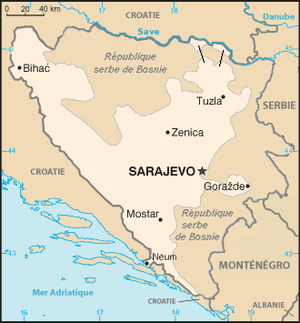
Carte de la fédération de Bosnie-Herzégovine
La fédération de Bosnie-et-Herzégovine est une des trois entités qui composent la Bosnie-Herzégovine avec la République serbe de Bosnie et le District de Brčko.